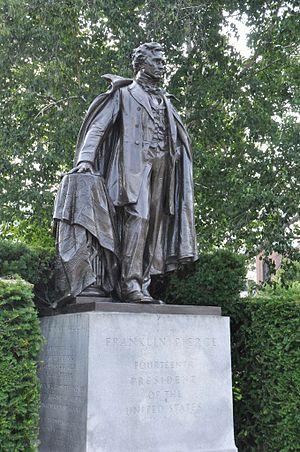
Franklin Pierce, né le 23 novembre 1804 à Hillsborough et mort le 8 octobre 1869 à Concord, est un avocat et homme d'État américain, 14ᵉ président des États-Unis. Élu aux deux chambres du Congrès par son État natal, il accéda à la présidence en 1852 alors que la question de l'esclavage déchirait le pays. Considérant le mouvement abolitionniste comme une menace pour l'unité du pays, Pierce mena une politique favorable aux intérêts esclavagistes en défendant l'acte Kansas-Nebraska et en faisant appliquer le Fugitive Slave Act. Il est aujourd'hui considéré comme l'un des pires présidents américains pour son incapacité à juguler la crise qui mena à la guerre de Sécession quelques années après sa présidence.